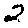
Label: 2